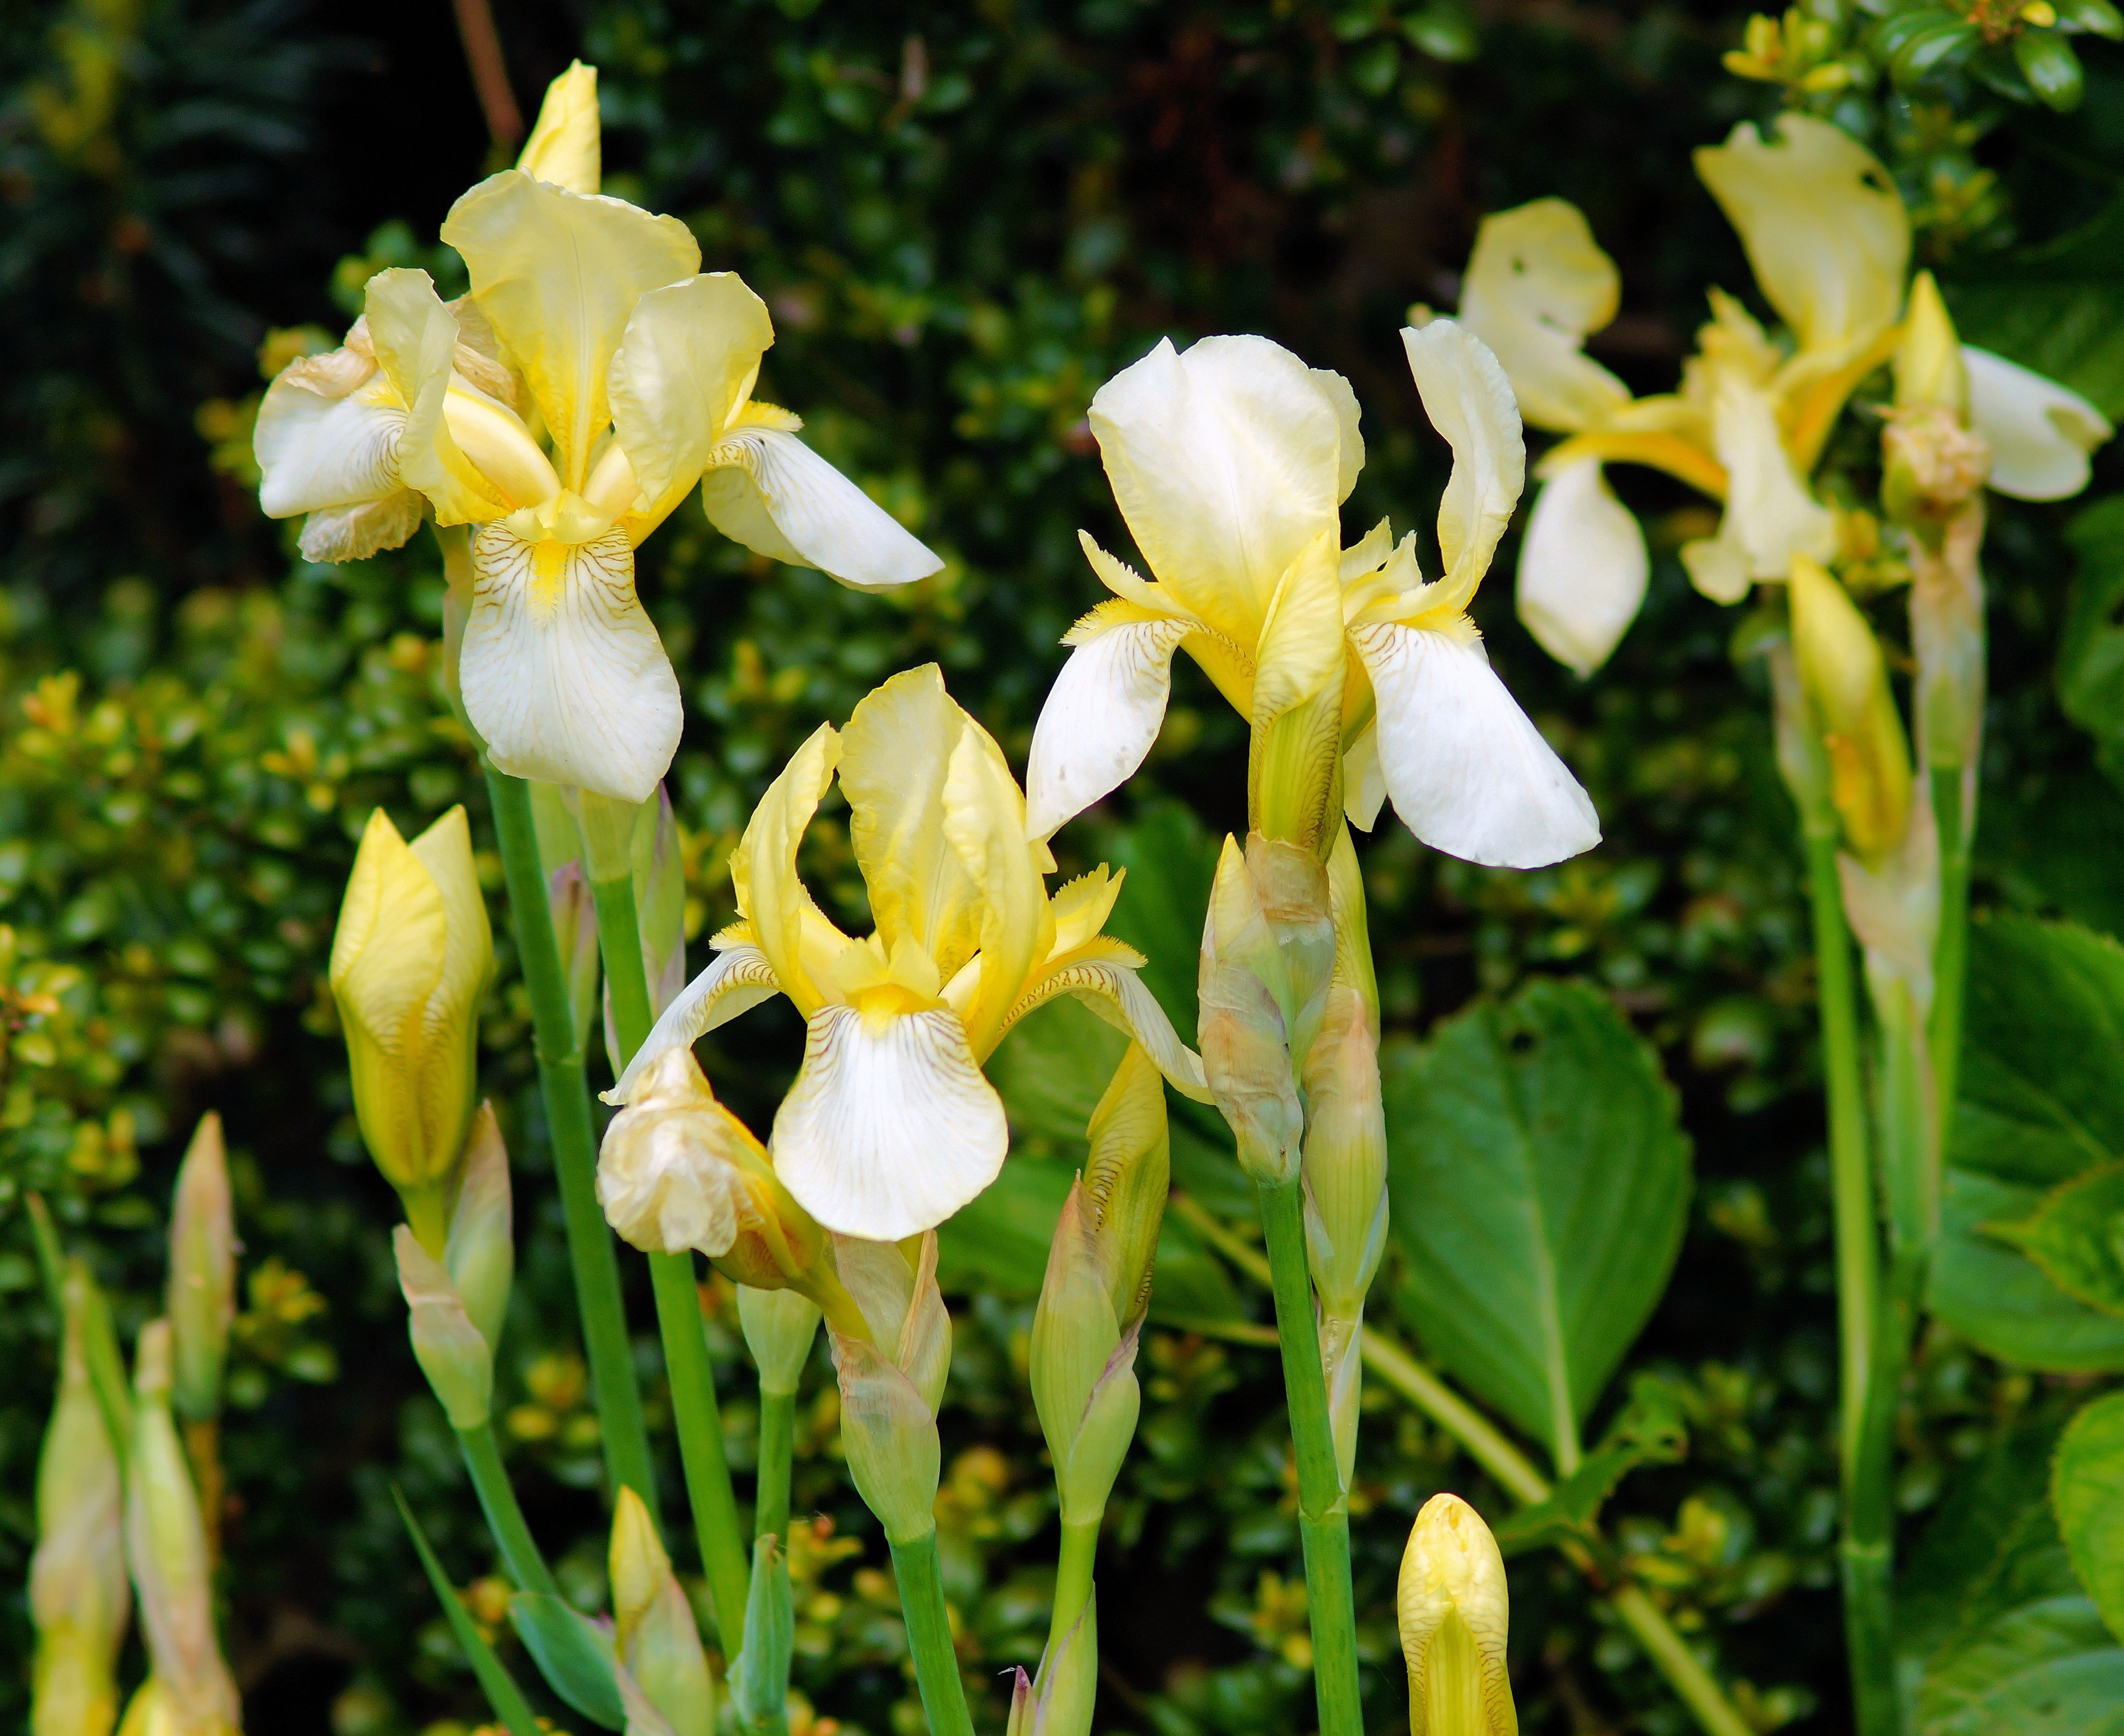
nature, plant, flower, botany, yellow, flora, orchid, wildflower, flowers, iris, narcissus, cypripedium, ornamental plant, flowering plant, dendrobium, land plant, fawn lily